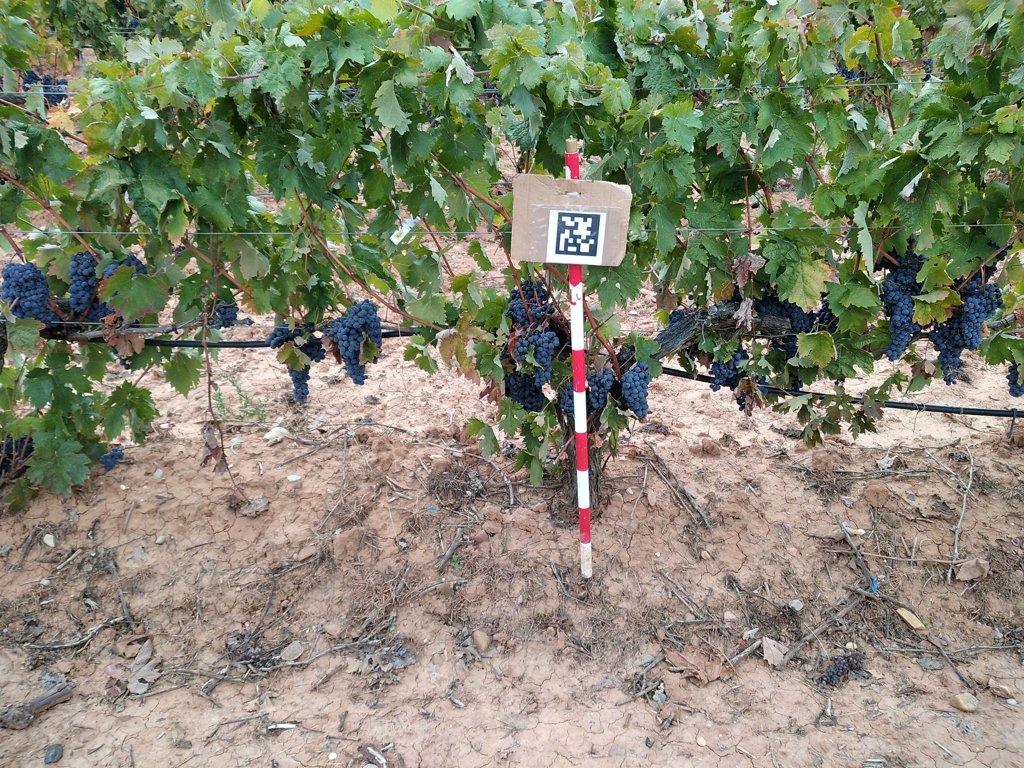
Berries visible: 811
Grape clusters: 22